Heinrich Cornelius Agrippa

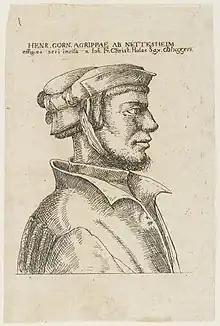
Etching of Heinrich Cornelius Agrippa von Nettesheim

In 1518 the efforts of one or other of his patrons secured for Agrippa the position of town advocate and orator, or syndic, at Metz. Here, as at Dôle, his opinions soon brought him into collision with the monks, and his defense of a woman accused of witchcraft involved him in a dispute with the inquisitor, Nicholas Savin. The consequence of this was that in 1520 he resigned his office and returned to Cologne, where he stayed about two years. He then practiced for a short time as a physician at Geneva and Freiburg, but in 1524 went to Lyons on being appointed physician to Louise of Savoy, mother of Francis I. In 1528 he gave up this position, and about this time was invited to take part in the dispute over the legality of the divorce of Catherine of Aragon by Henry VIII; but he preferred an offer made by Margaret, duchess of Savoy and regent of the Netherlands, and became archivist and historiographer to the emperor Charles V.